Franklin D. Roosevelt Presidential Library and Museum

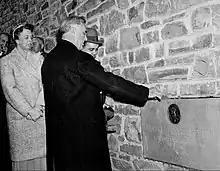
Franklin and Eleanor Roosevelt at the library cornerstone ceremony in November 1939

Using Roosevelt's actions as a precedent, Congress passed the Presidential Libraries Act in 1955. It regularized the procedures for privately built and federally maintained libraries to preserve the papers of future presidents; all of the presidents from Herbert Hoover to George W. Bush have a presidential center overseen by the National Archives.